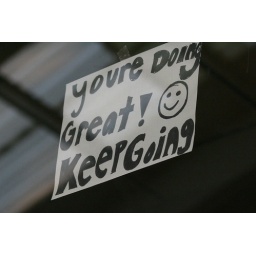
Inspirational sign posted in the observation window by fans willing the Rossettis to keep goind.